Copa Airlines Colombia

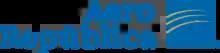
Former logo (2006–2010)

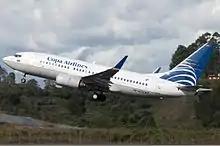
A former Boeing 737-700 of Copa Airlines Colombia taking off at José María Córdova International Airport in 2011

Copa Airlines Colombia, as of March 2020, no longer has dedicated planes for its operations. Instead, aircraft is sourced from parent carrier Copa Airlines with aircraft rotated in and out of Colombia.